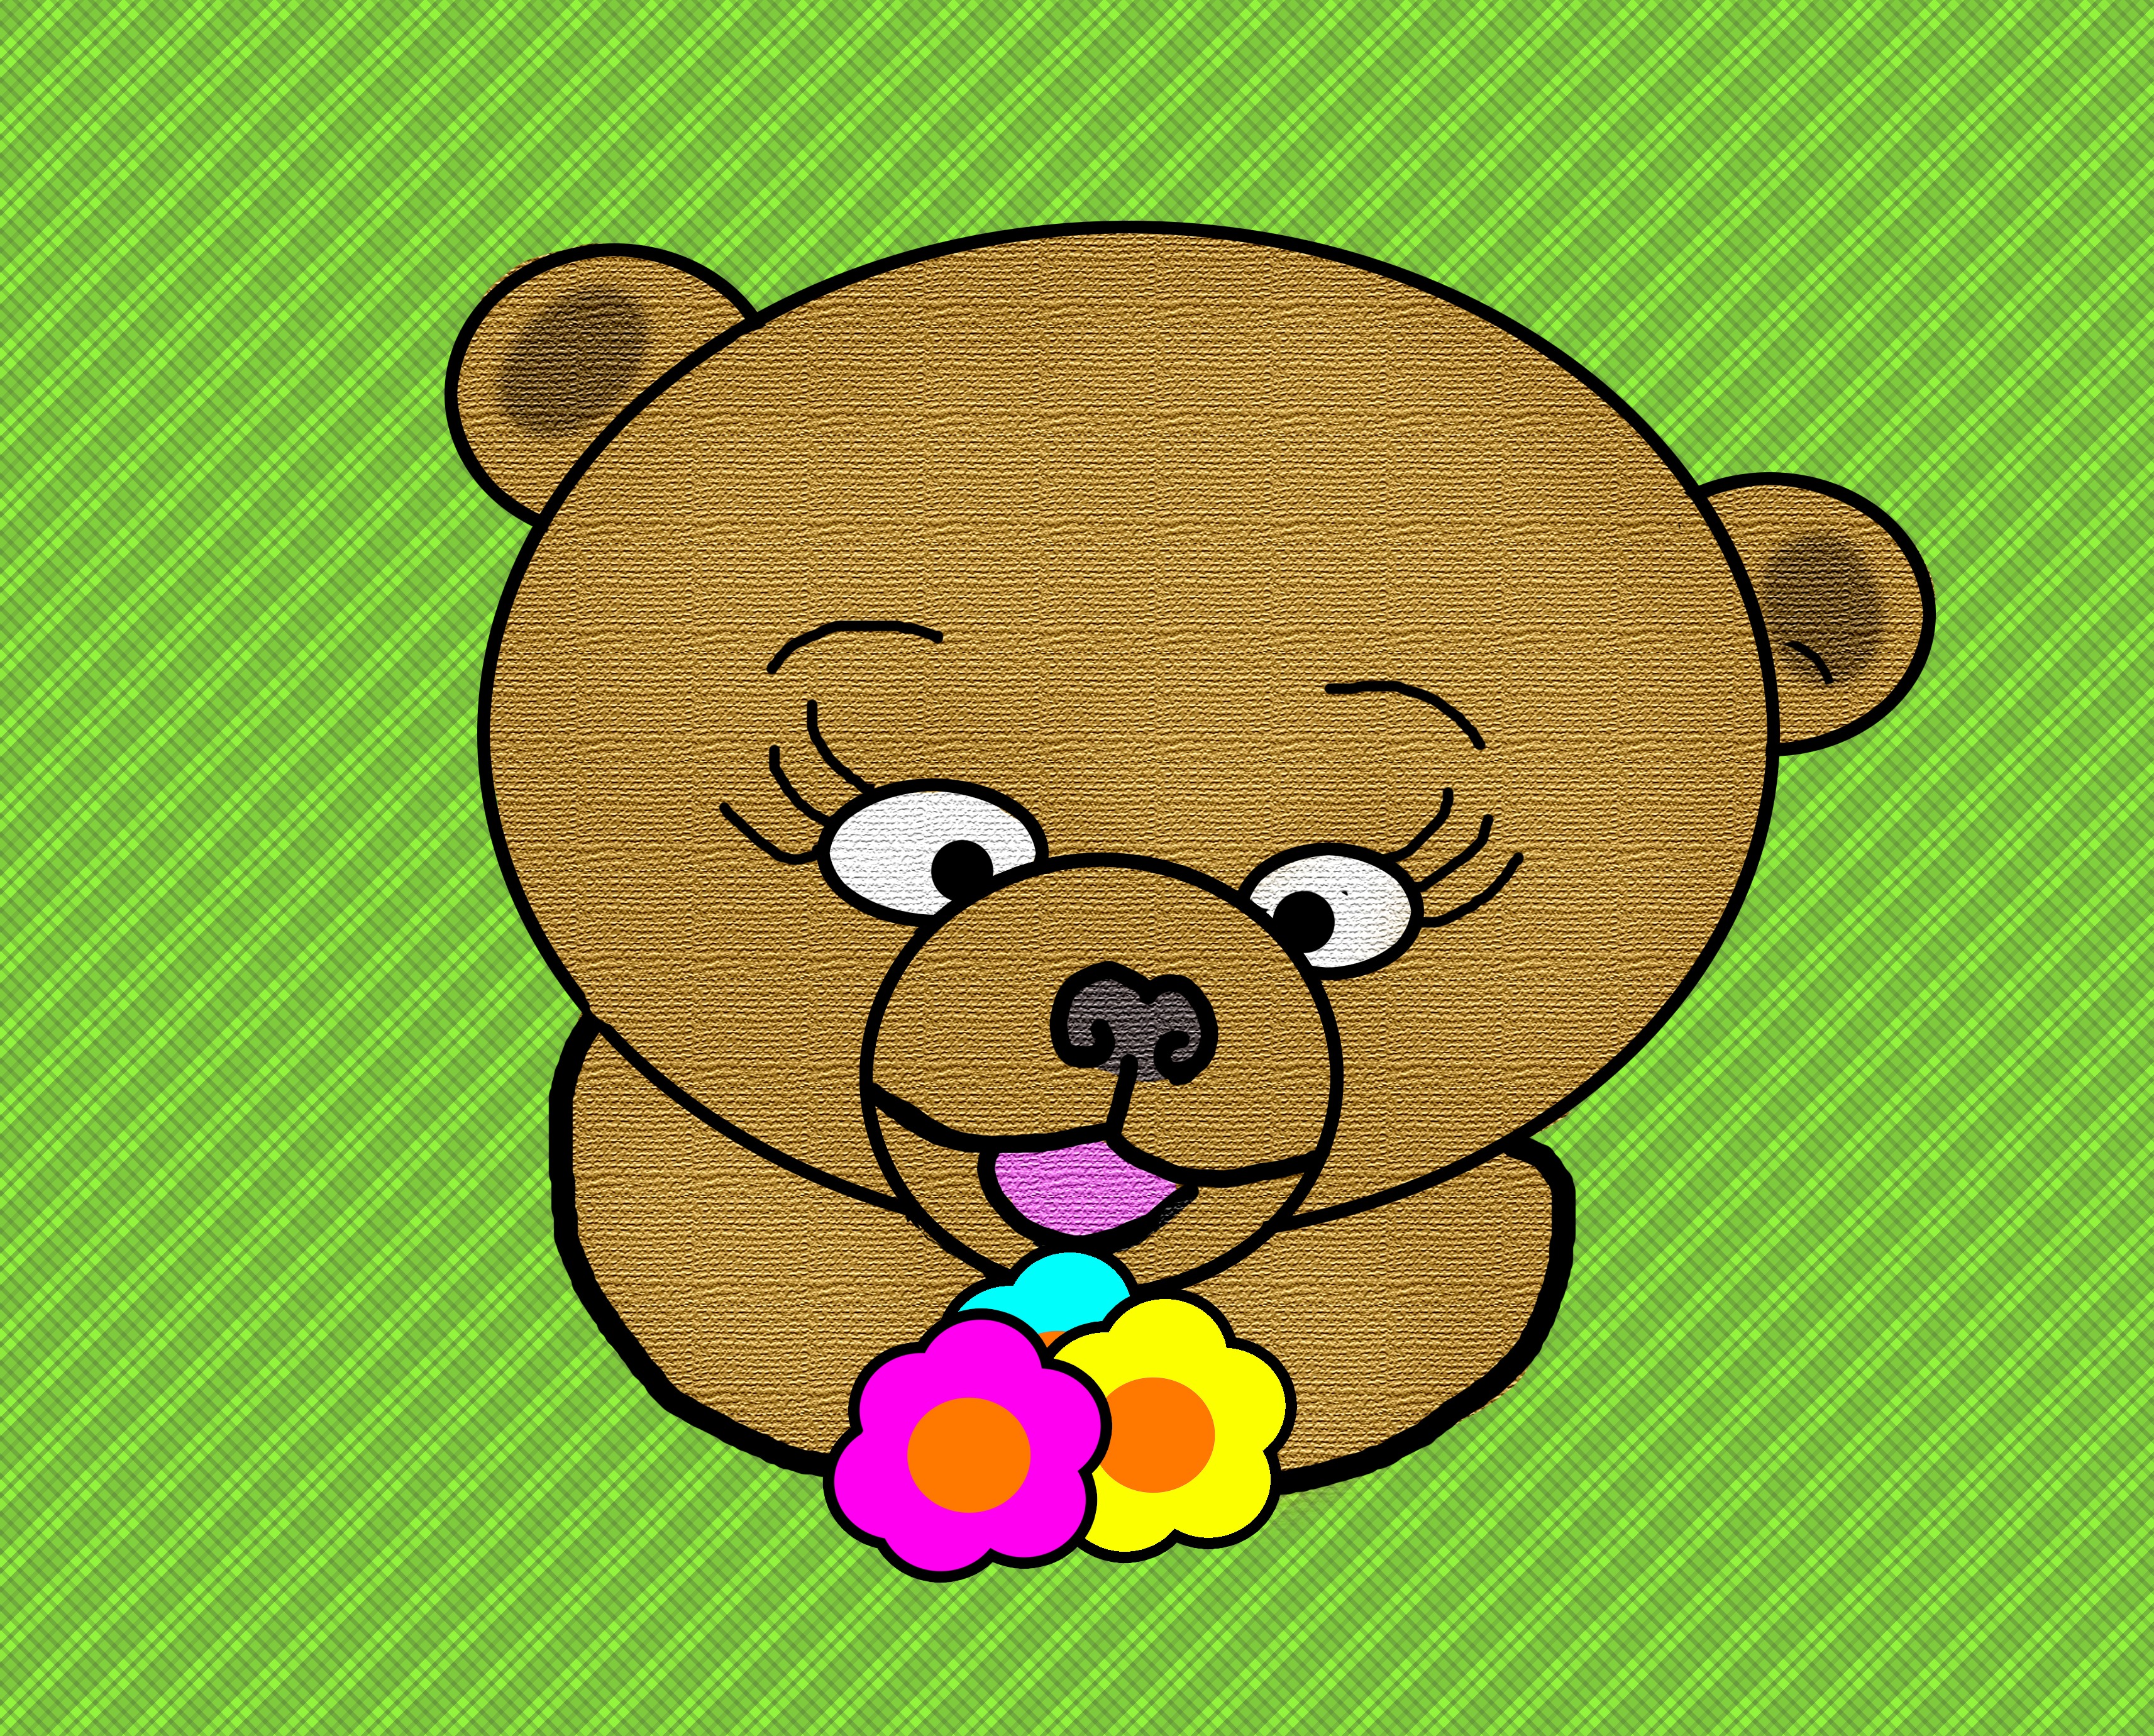
animal, cute, bear, green, teddy bear, font, illustration, bears, teddybear, cartoon